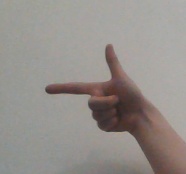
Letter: yaa